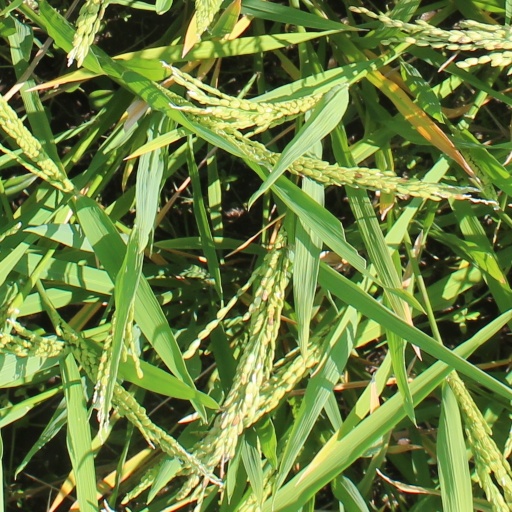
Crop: rice